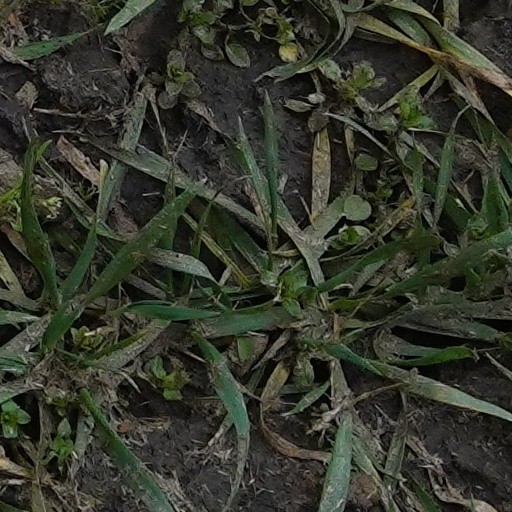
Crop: wheat